Everest Peace Project

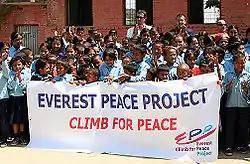

The Everest Peace Project is an organization based in the United States that promotes peace, teamwork and cultural understanding by climbing some of the highest peaks in the world by a team of individuals from various faiths and cultures.